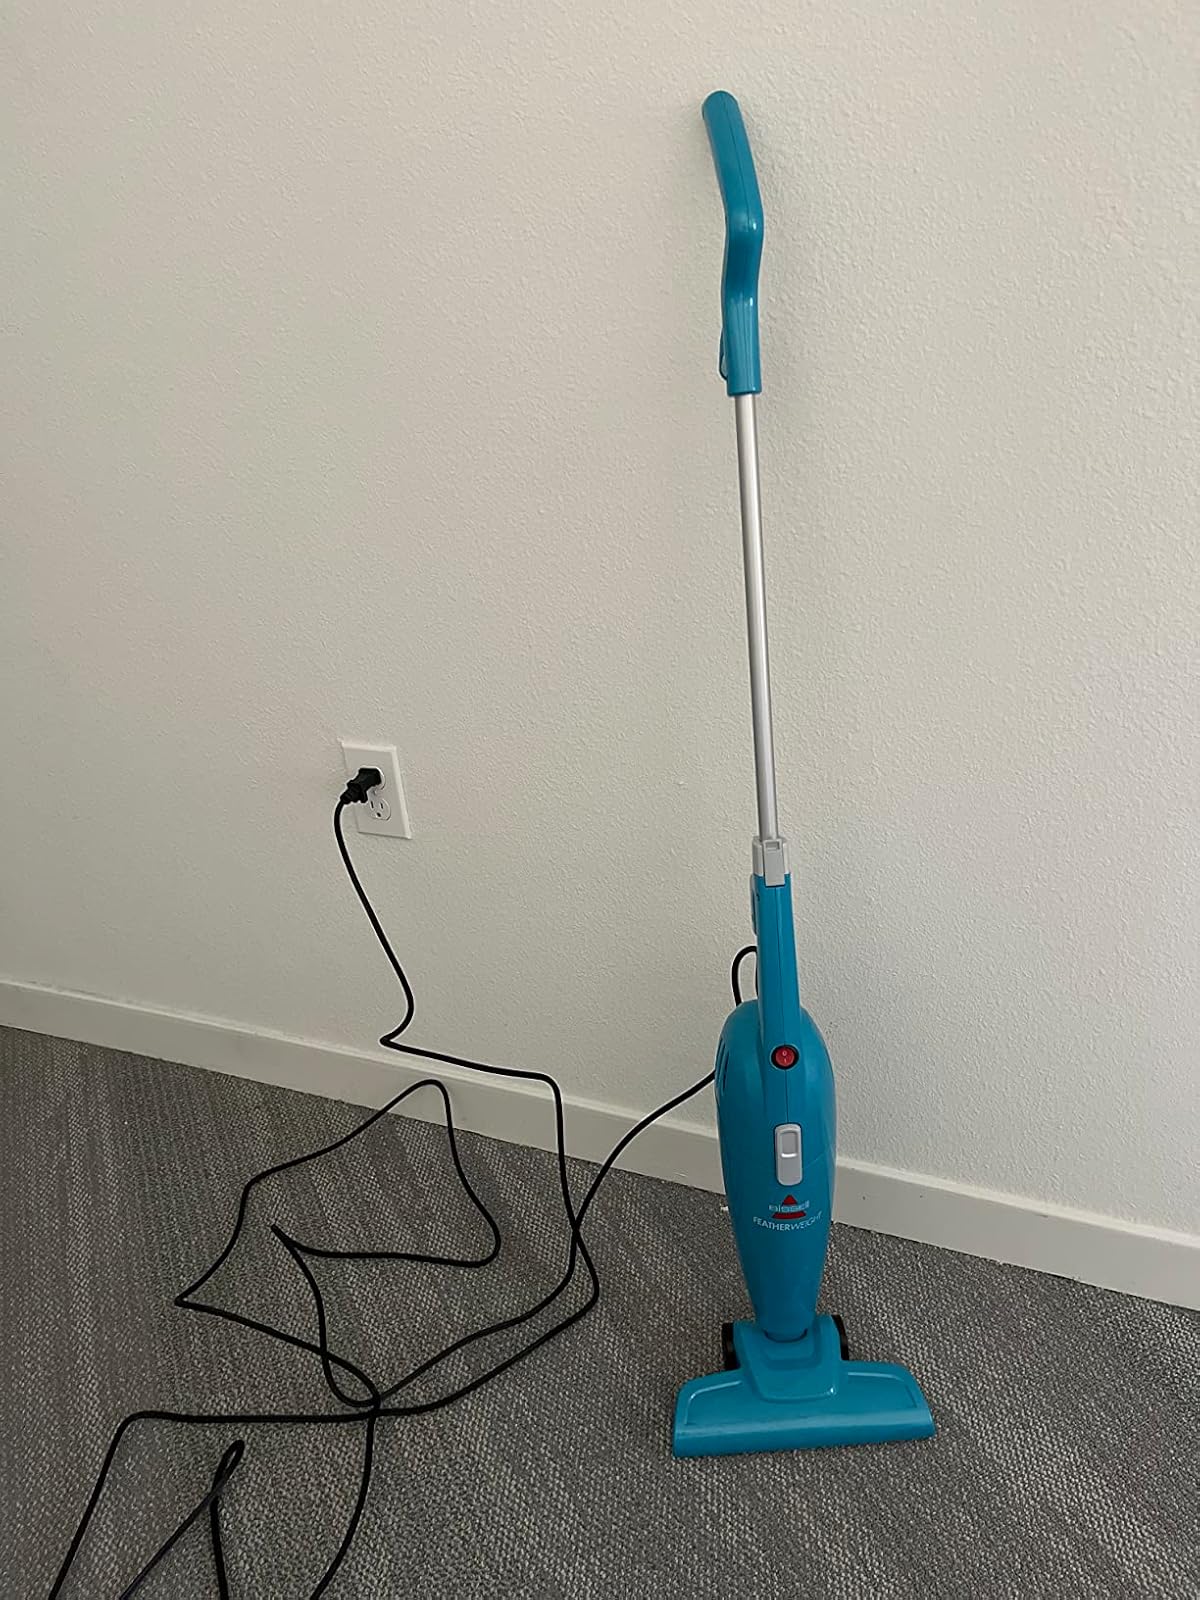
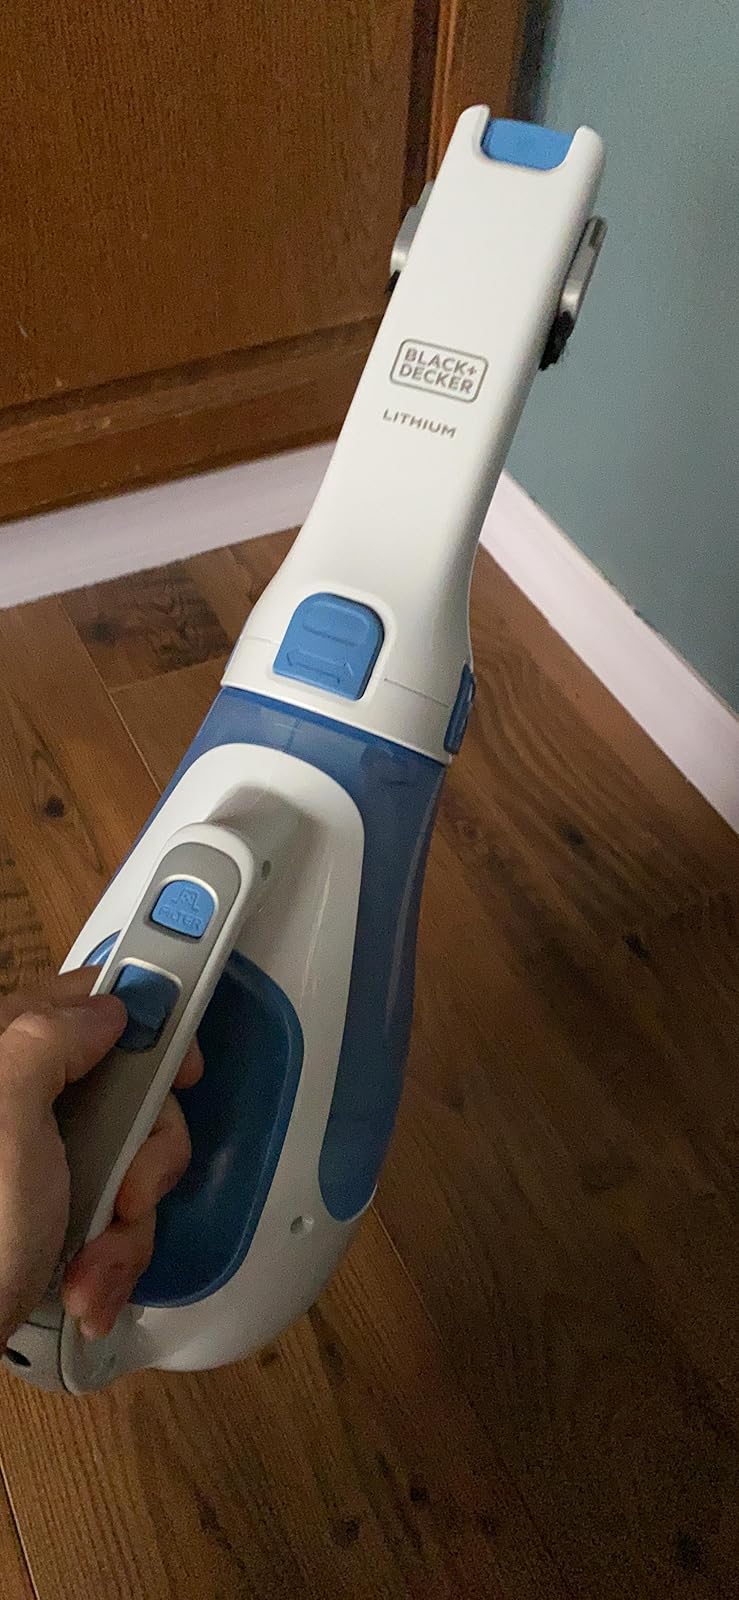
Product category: items_vacuum
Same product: no